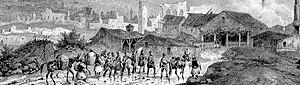
L’expédition de Morée est le nom donné à l’intervention terrestre de l’armée française dans le Péloponnèse entre 1828 et 1833, lors de la guerre d'indépendance grecque, afin de libérer la région des forces d'occupation turco-égyptiennes. Elle est également accompagnée d'une expédition scientifique mandatée par l'Institut de France.